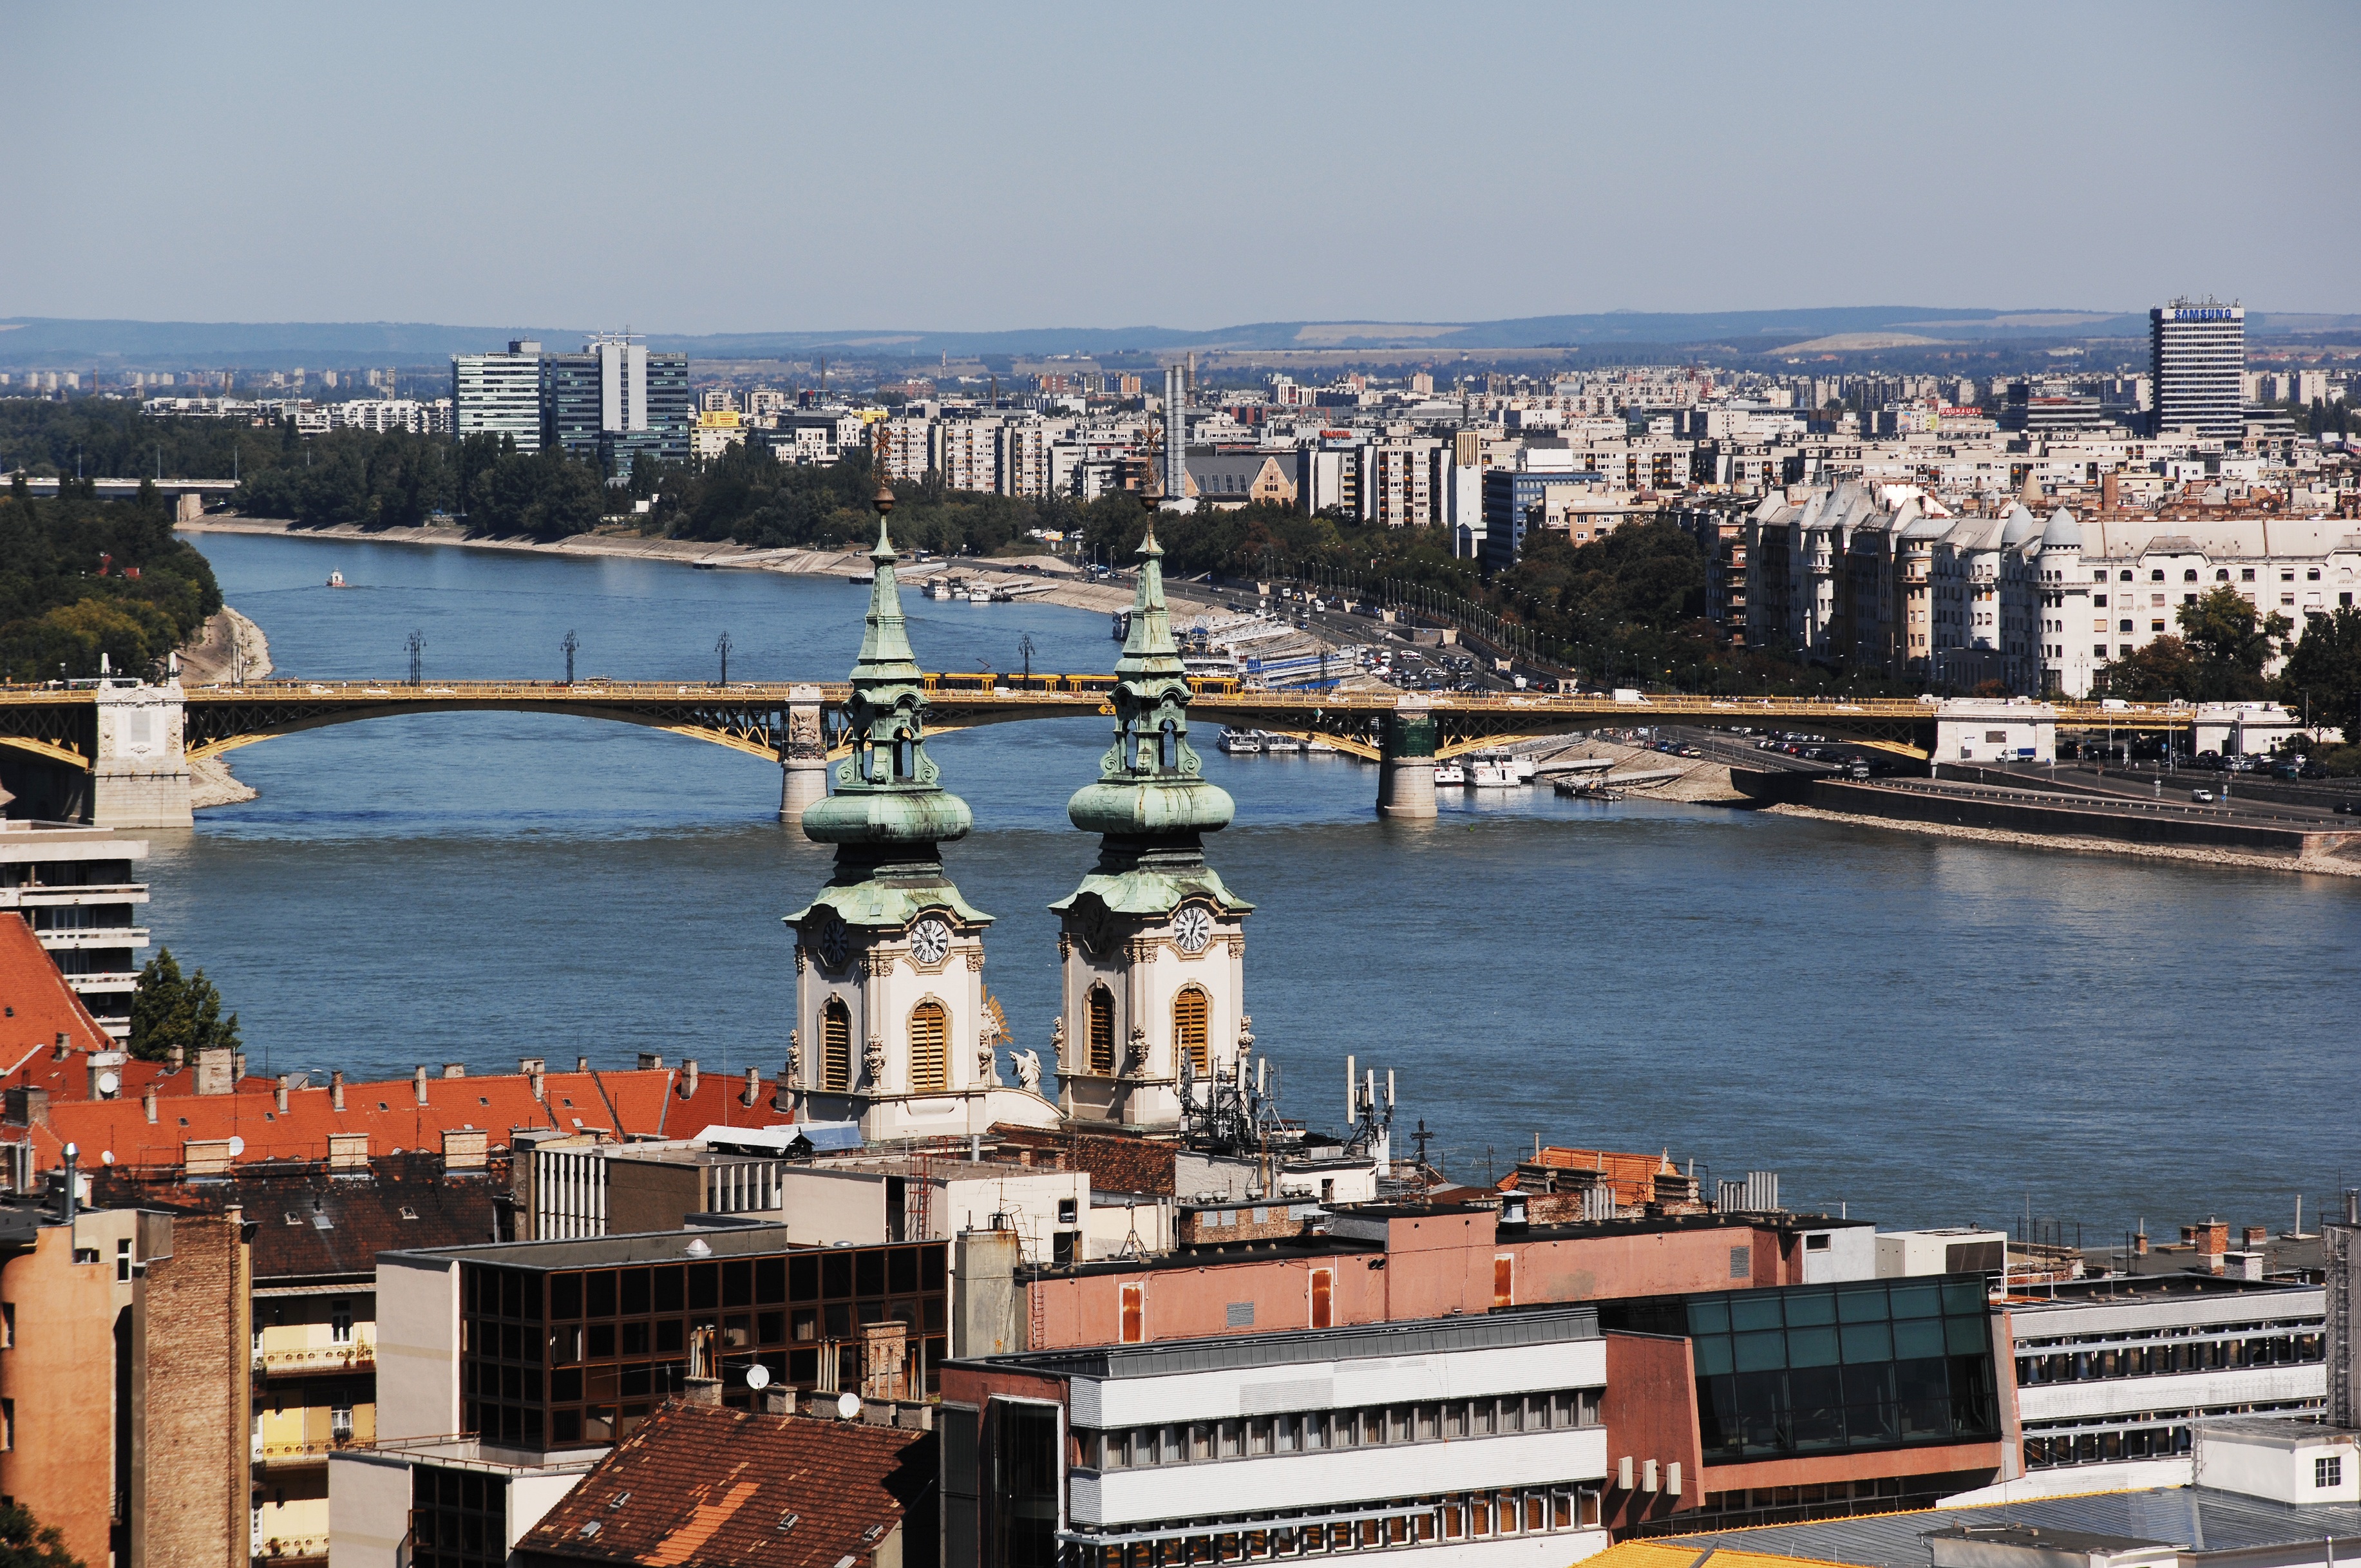
sea, coast, dock, architecture, bridge, skyline, view, building, city, river, cityscape, downtown, travel, vehicle, landmark, harbor, marina, port, tourism, places of interest, danube, parliament, infrastructure, outlook, budapest, hungary, city trip, bank of the danube, aerial photography, city panorama, urban area